Southern Discomfort Roller Derby

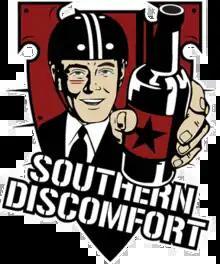
Previous Southern Discomfort Roller Derby logo, until March 2022

Southern Discomfort were ranked fifth in the world in the MRDA rankings in March 2020. The league's membership of the association was rescinded in June 2021 after a number of HR complaints were raised regarding several league members, and the Men's Roller Derby Association felt that these were not dealt with timeously in line with the required standards and therefore the league were felt to not be fulfilling the requirements of a member league as per the Code of Conduct.